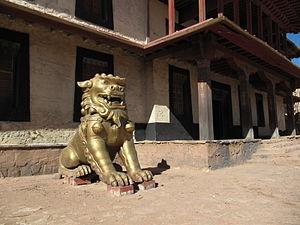
Kundun est un film américain réalisé par Martin Scorsese et sorti en 1997. Sur un scénario écrit par Melissa Mathison à partir d'une quinzaine d'entretiens avec le 14ᵉ dalaï-lama, le film retrace la jeunesse de celui-ci, de sa naissance dans une famille paysanne jusqu'à son exil en Inde, en 1959. Quatre acteurs tibétains jouent le rôle du dalaï-lama à différents âges, dont à l'âge adulte, Tenzin Thuthob Tsarong.